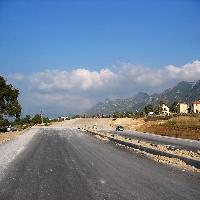
Weather: sun or clear